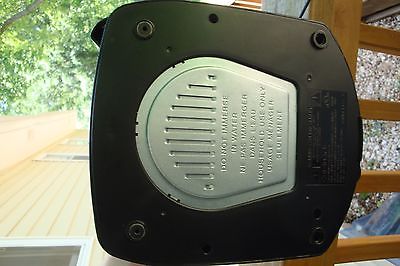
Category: coffee maker